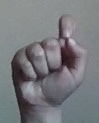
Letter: fa